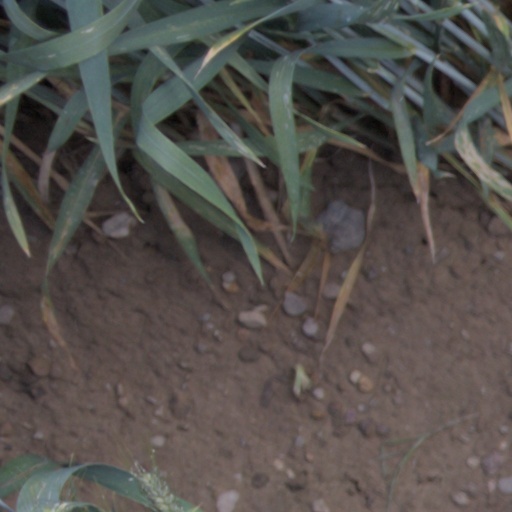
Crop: wheat